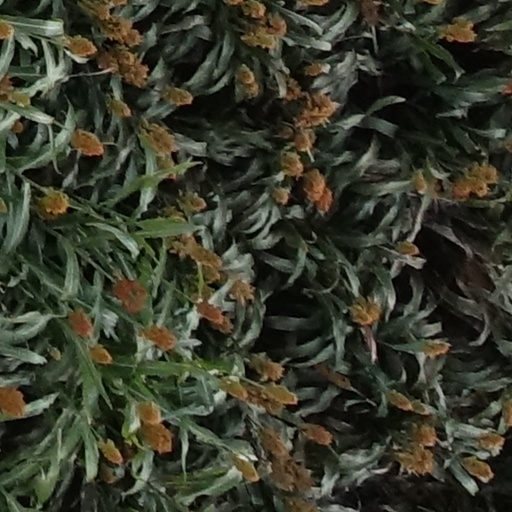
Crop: sorghum